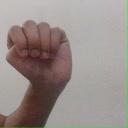
अक्षर: ठ